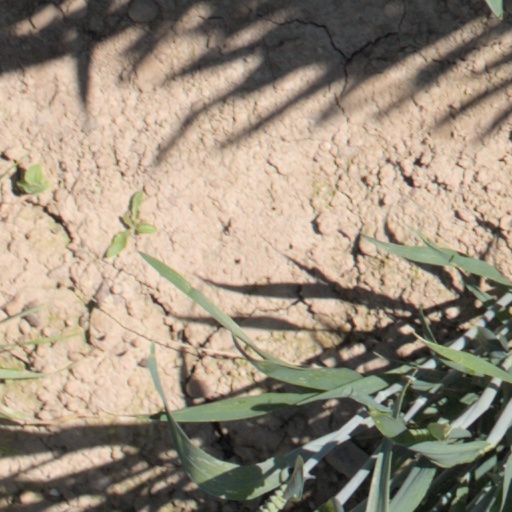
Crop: wheat